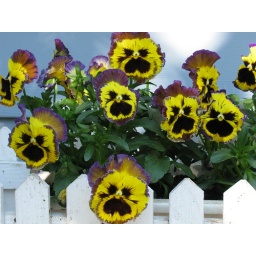
Pansies in a picket flower box